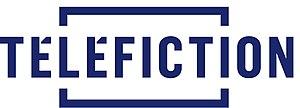
Téléfiction Français
Téléfiction est une société de production de télévision et cinéma et une des figures majeures de la production indépendante au Québec.